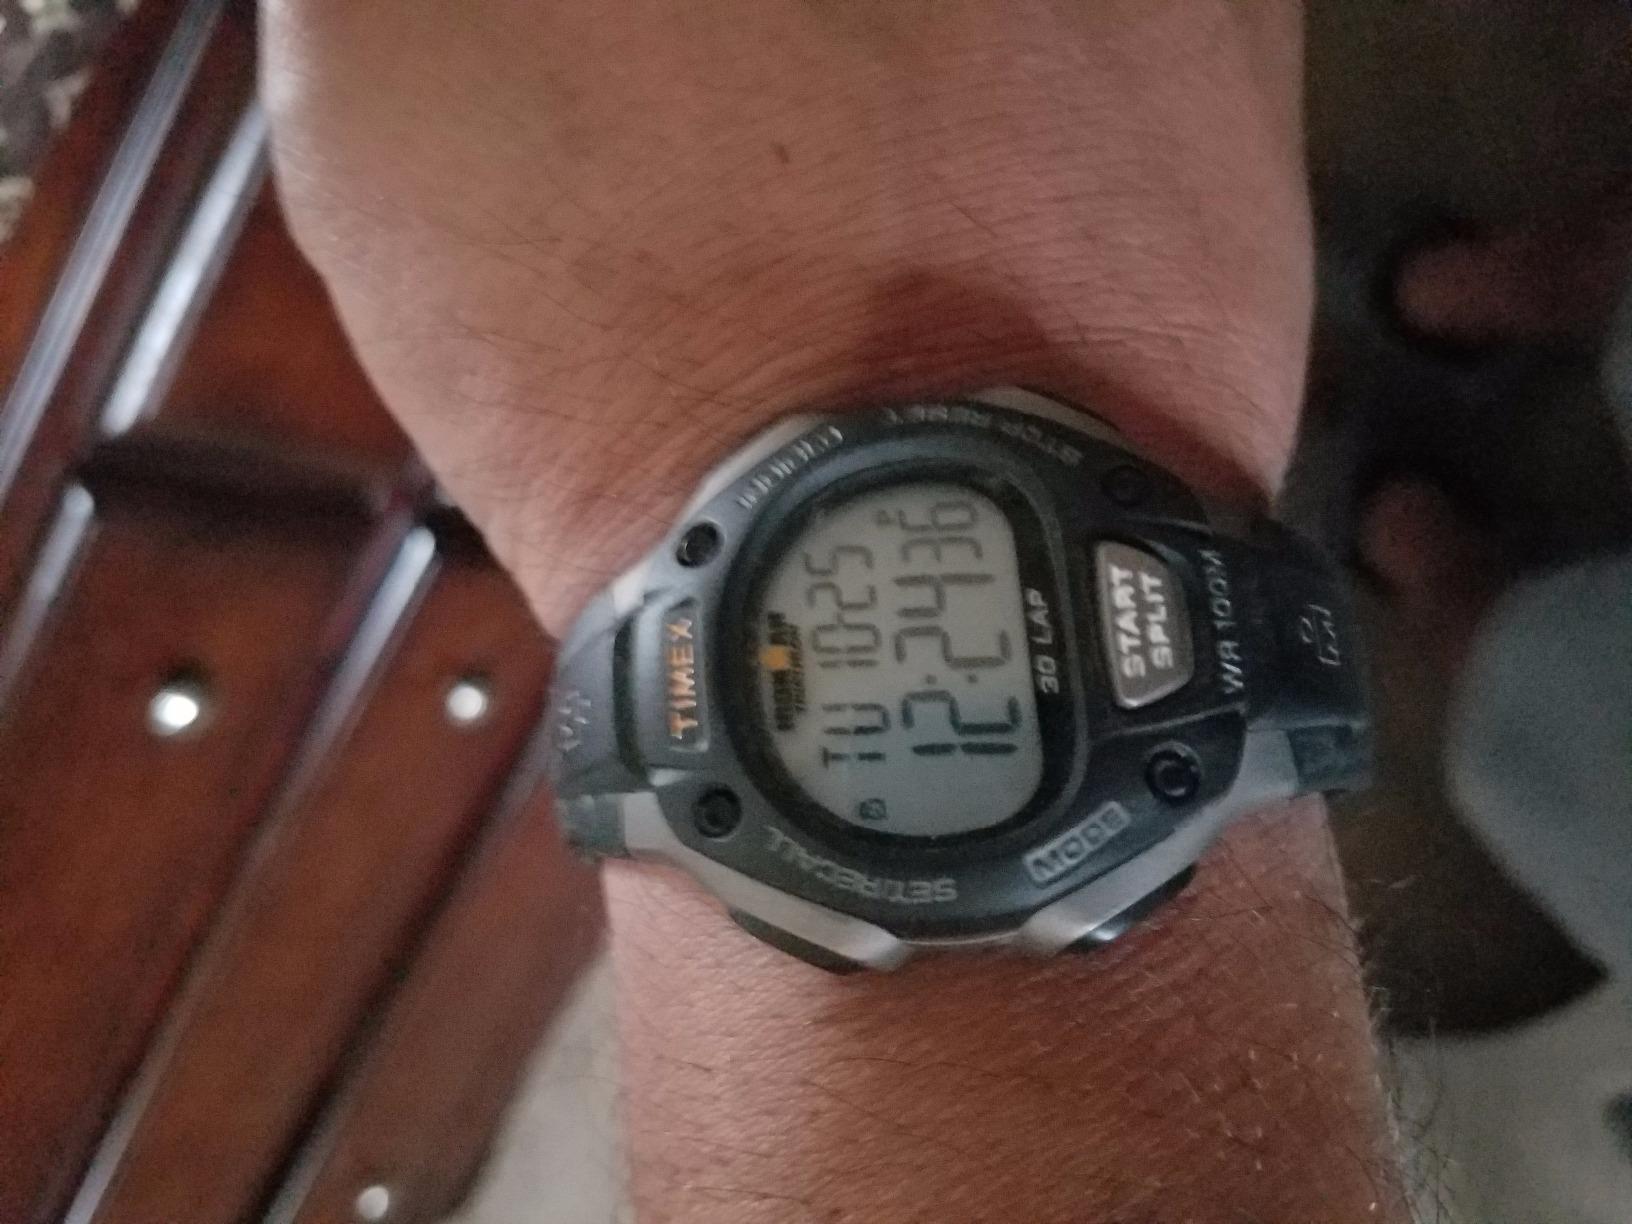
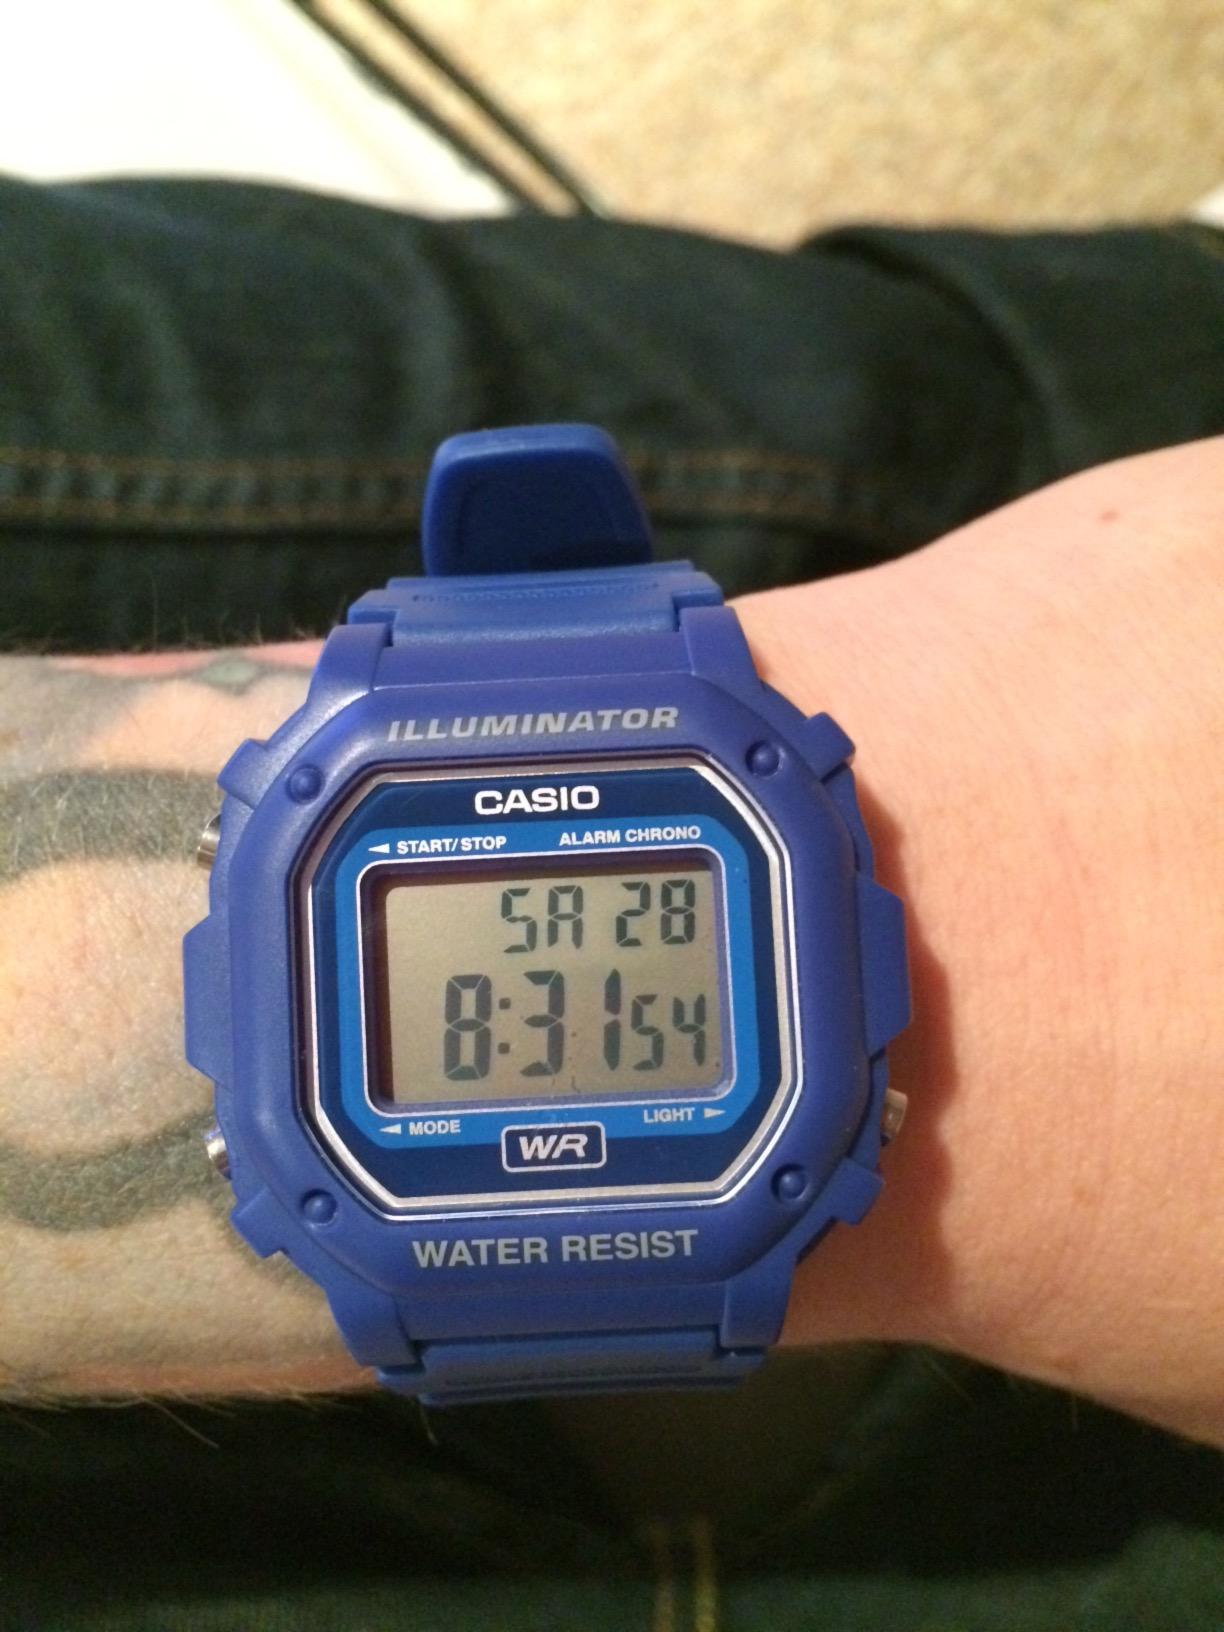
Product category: accessories_watch
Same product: no